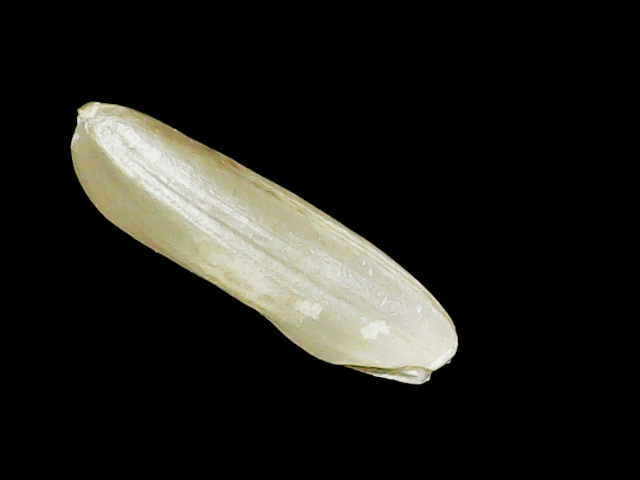
Rice variety: Binadhan14